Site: brandenburg
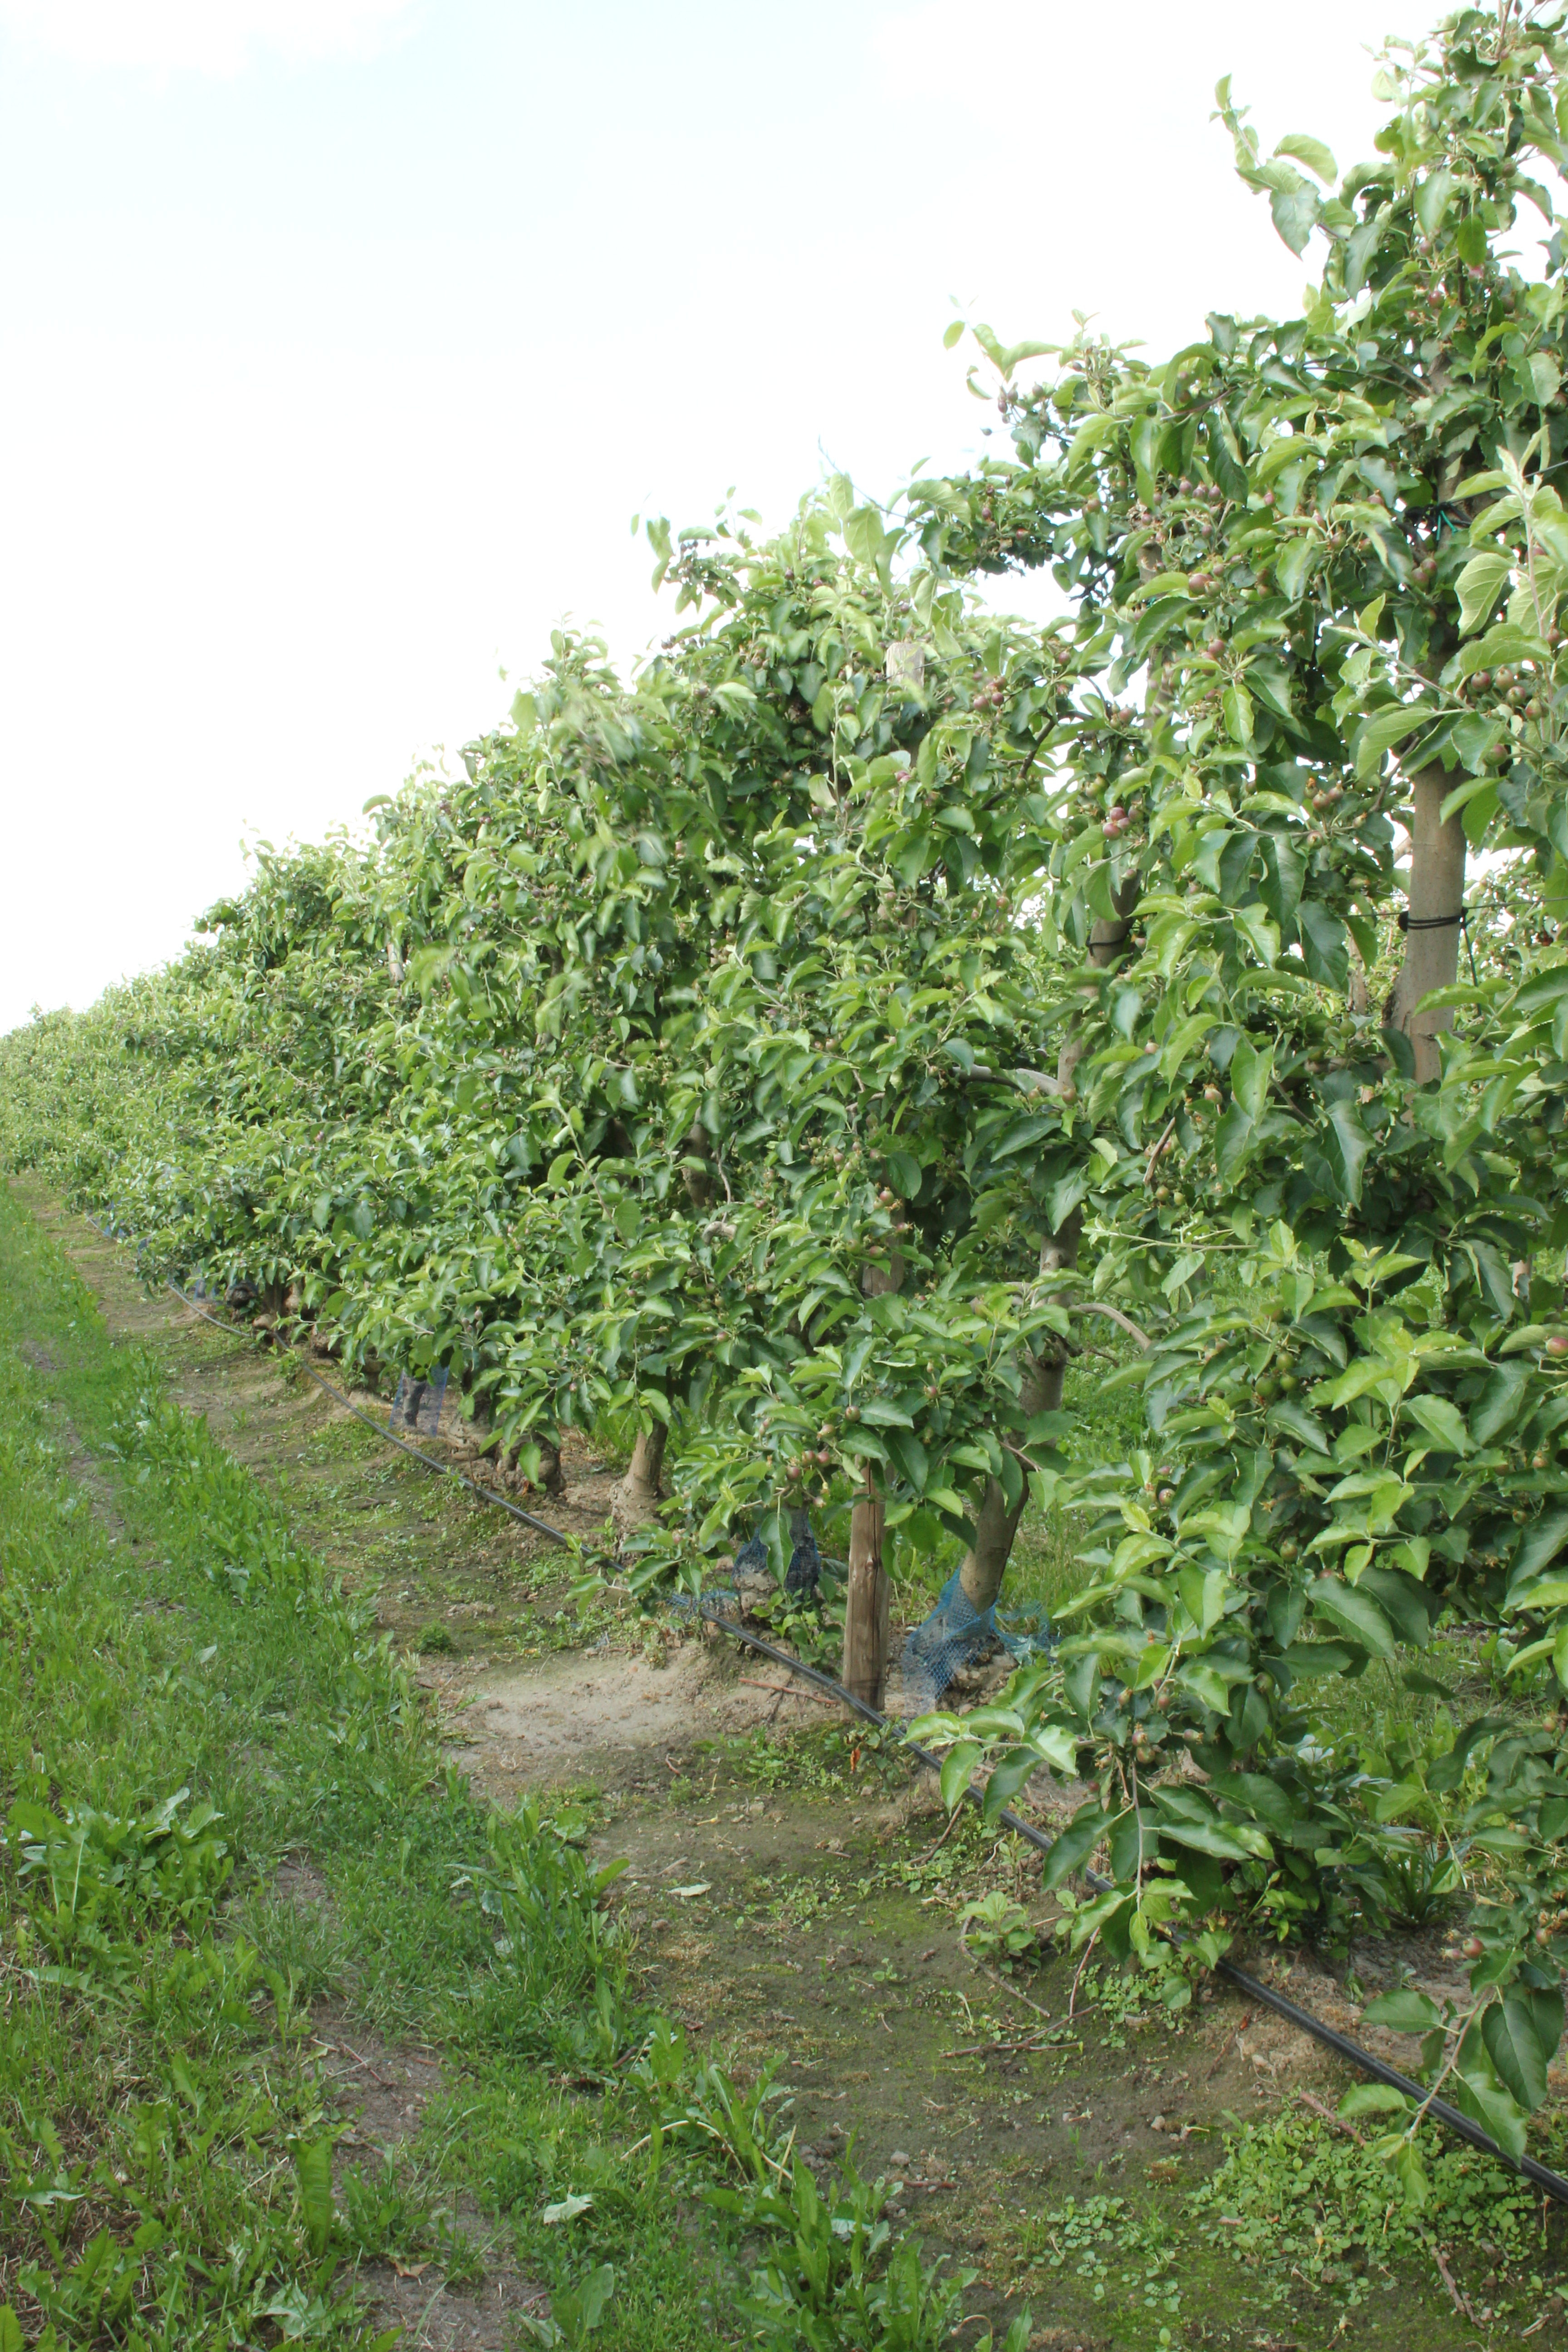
Growth stage (BBCH 72): Development of fruit